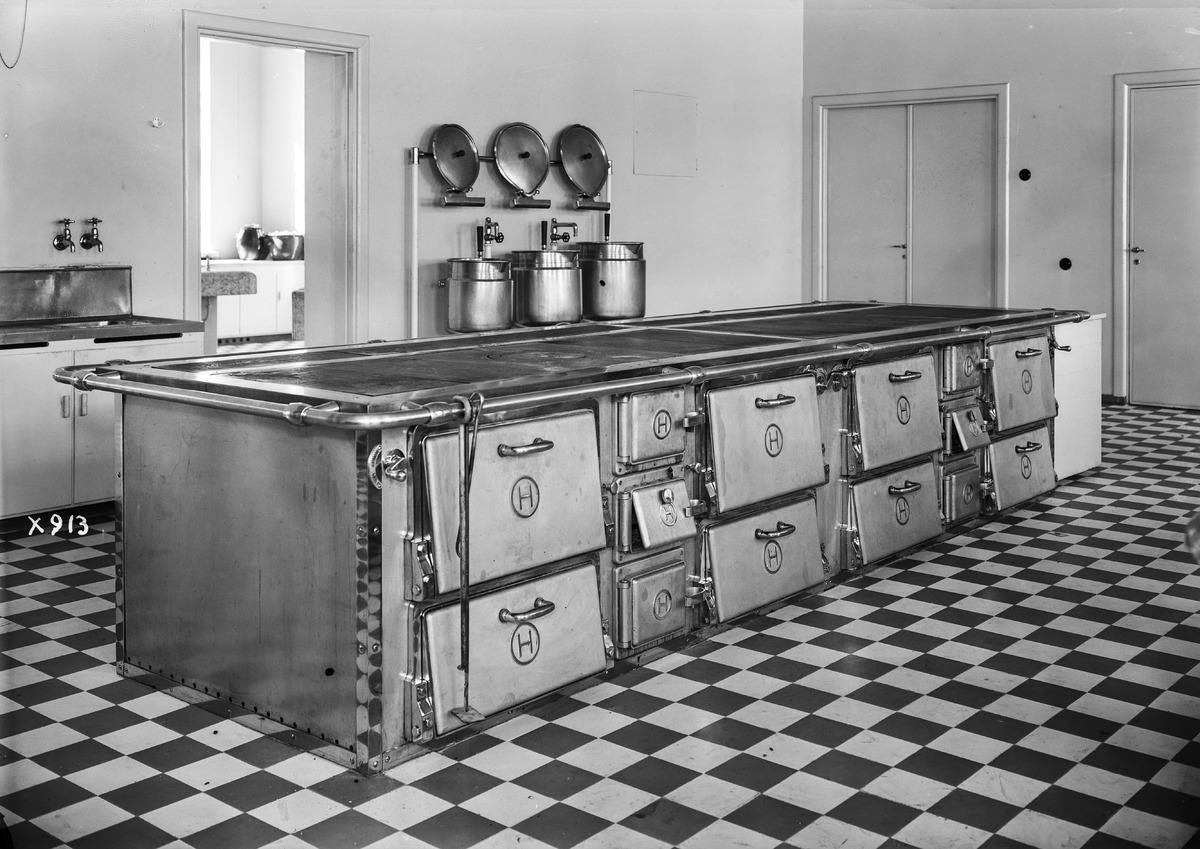
Oulun seudun piirimielisairaalan keittiö
The kitchen of Oulu district mental hospital
sisällön kuvaus: Oulun seudun piirimielisairaalan keittiö 4.9.1937. content description: The kitchen of Oulu district mental hospital on September 4, 1937.
Vuosi: 1937
Paikka: Suomi, Oulu, Suomi, Pohjois-Pohjanmaa, Oulu
Aiheet: Oulun seudun piirimielisairaala; sisäkuva; mielisairaalat; psykiatriset sairaalat; keittiöt; uunit; liedet; suurkeittiöt; mental hospitals; psychiatric hospitals; asylums; kitchens; ovens; stoves